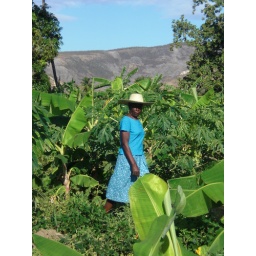
woman in blue dress